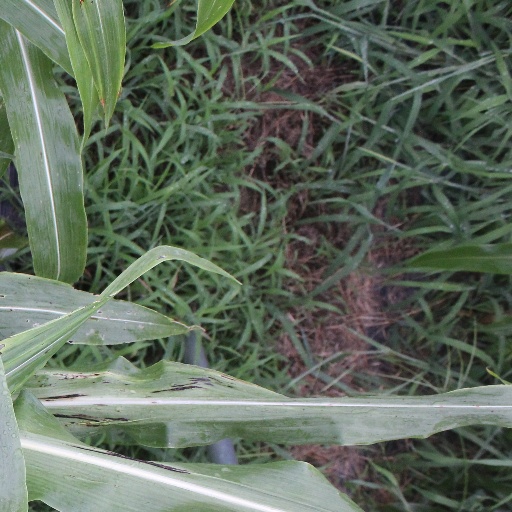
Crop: sorghum